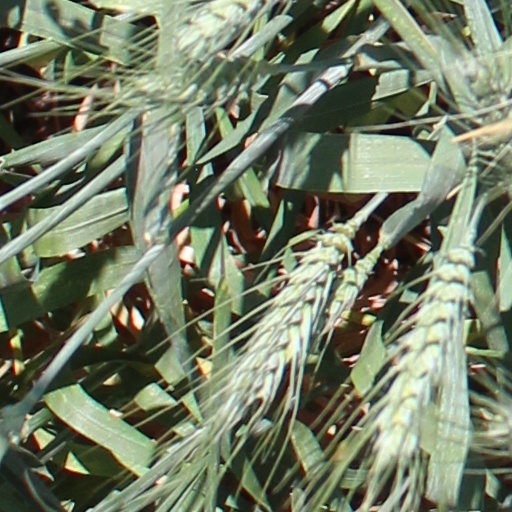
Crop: wheat